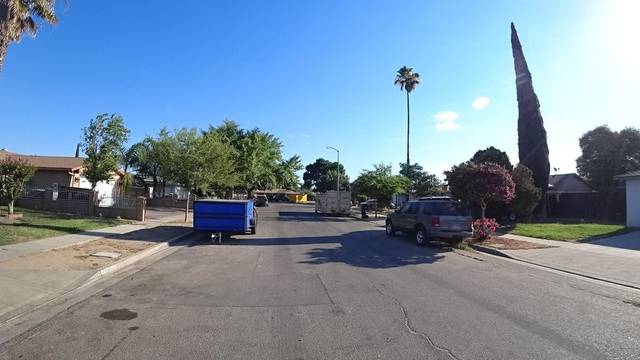
Region: Colombia
Coordinates: 36.714, -119.743